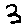
Label: 3